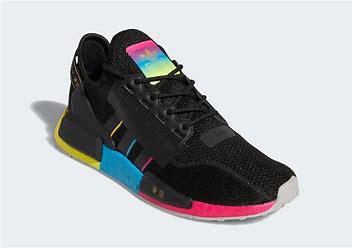
Brand: Adidas
Model: NMD_R1 V2